Naturism

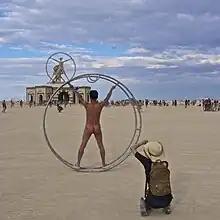
Naked participant at Burning Man 2016 posing as Leonardo da Vinci's Vitruvian Man

Some nudist festivals are held to celebrate particular days of the year, and activities may include nude bodypainting. One example is the Neptune Day Festival held in Koktebel, Crimea to depict mythological events. Another is the Festival Nudista Zipolite organized by the Federación Nudista de México (Mexican Nudist Federation) held annually since 2016 on the first weekend of February.